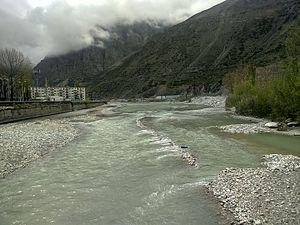
Le Baksan, également appelé Azaou, est une rivière de Kabardino-Balkarie en Russie, affluent de rive droite de la Malka.